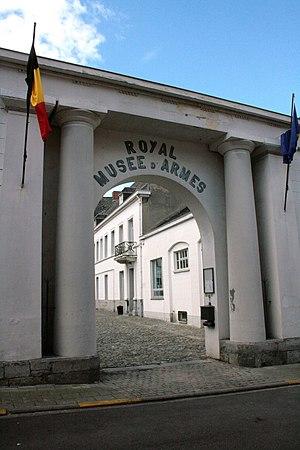
Musée d'Armes et d'Histoire militaire, rue Roc Saint-Nicaise 59-61, Tournai (Belgique).
Au musée royal d'armes et d'histoire militaire de Tournai, l'histoire militaire belge est représentée dans une dizaine de salles thématiques.